Smooth toadfish

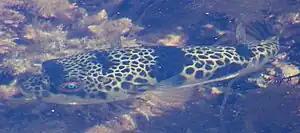
A brown spotted fish swims in shallow water seen from above.

The smooth toadfish has strong jaws that readily crush shellfish and crustaceans. It feeds predominantly on benthic (bottom-dwelling) organisms in the substrate of the bodies of water in which it forages. Its diet includes molluscs such as black mussels, pipis, white sunset shells ("Soletellina alba") and oysters ("Crassostrea"), crustaceans such as semaphore crabs and shrimp, and brown algae. The proportions of crustaceans to molluscs can vary widely depending on the abundance of food items; hence in a 1999 field study, the soldier crab ("Mictyris longicarpus") predominated in Cowan Creek while the black mussel did so in nearby Berowra Creek. Field experiments showed it was a consumer of oysters and the gastropod "Bembicium auratum", and had a major impact on their numbers.